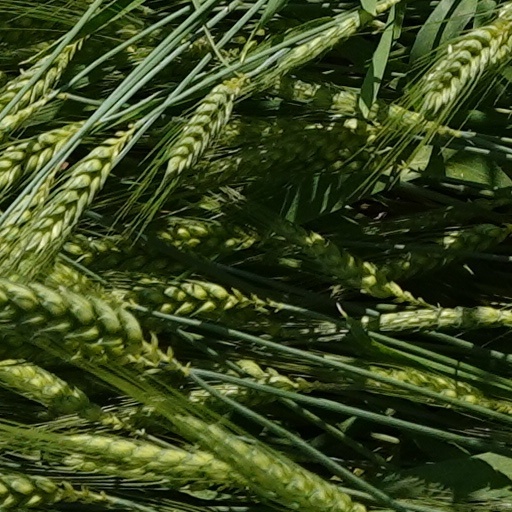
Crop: wheat